Edward Kellogg Baird

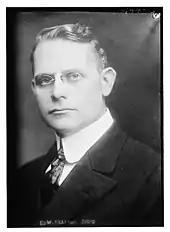

Edward Kellogg Baird (July 13, 1876 - 1951), was an attorney and the president of the Century Opera Company.